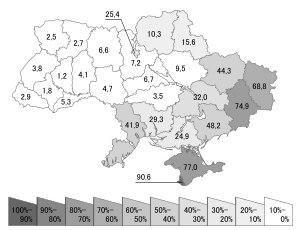
L'Ukraine est un État d'Europe orientale, le deuxième d'Europe par sa superficie. Elle est bordée par la mer Noire et la mer d'Azov au sud, frontalière avec la Russie au nord-est et à l'est, avec la Biélorussie au nord, avec la Pologne à l'ouest-nord-ouest, avec la Slovaquie et la Hongrie à l'ouest et avec la Roumanie et la Moldavie au sud-ouest.
Les langues en Ukraine sont officiellement les 14 langues légalement reconnues dans ce pays, dont l’ukrainien est la langue officielle, les 13 autres étant des langues minoritaires.